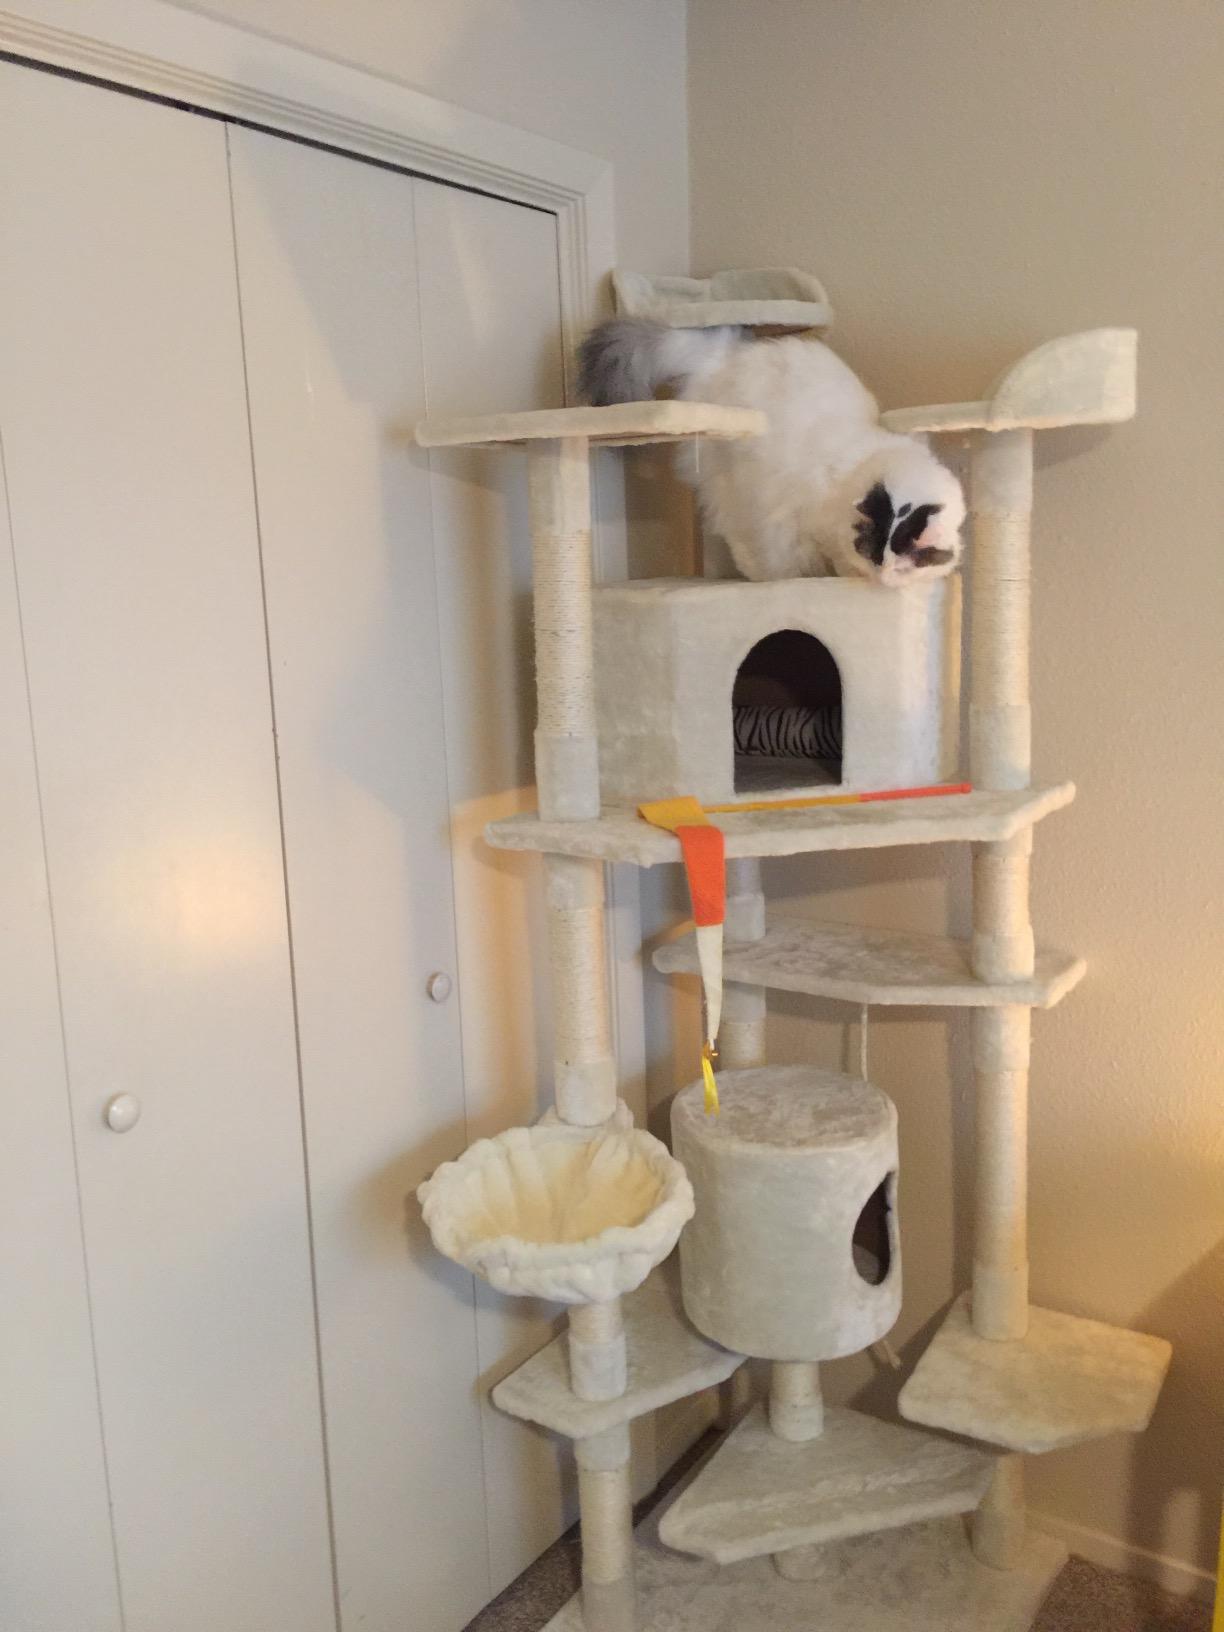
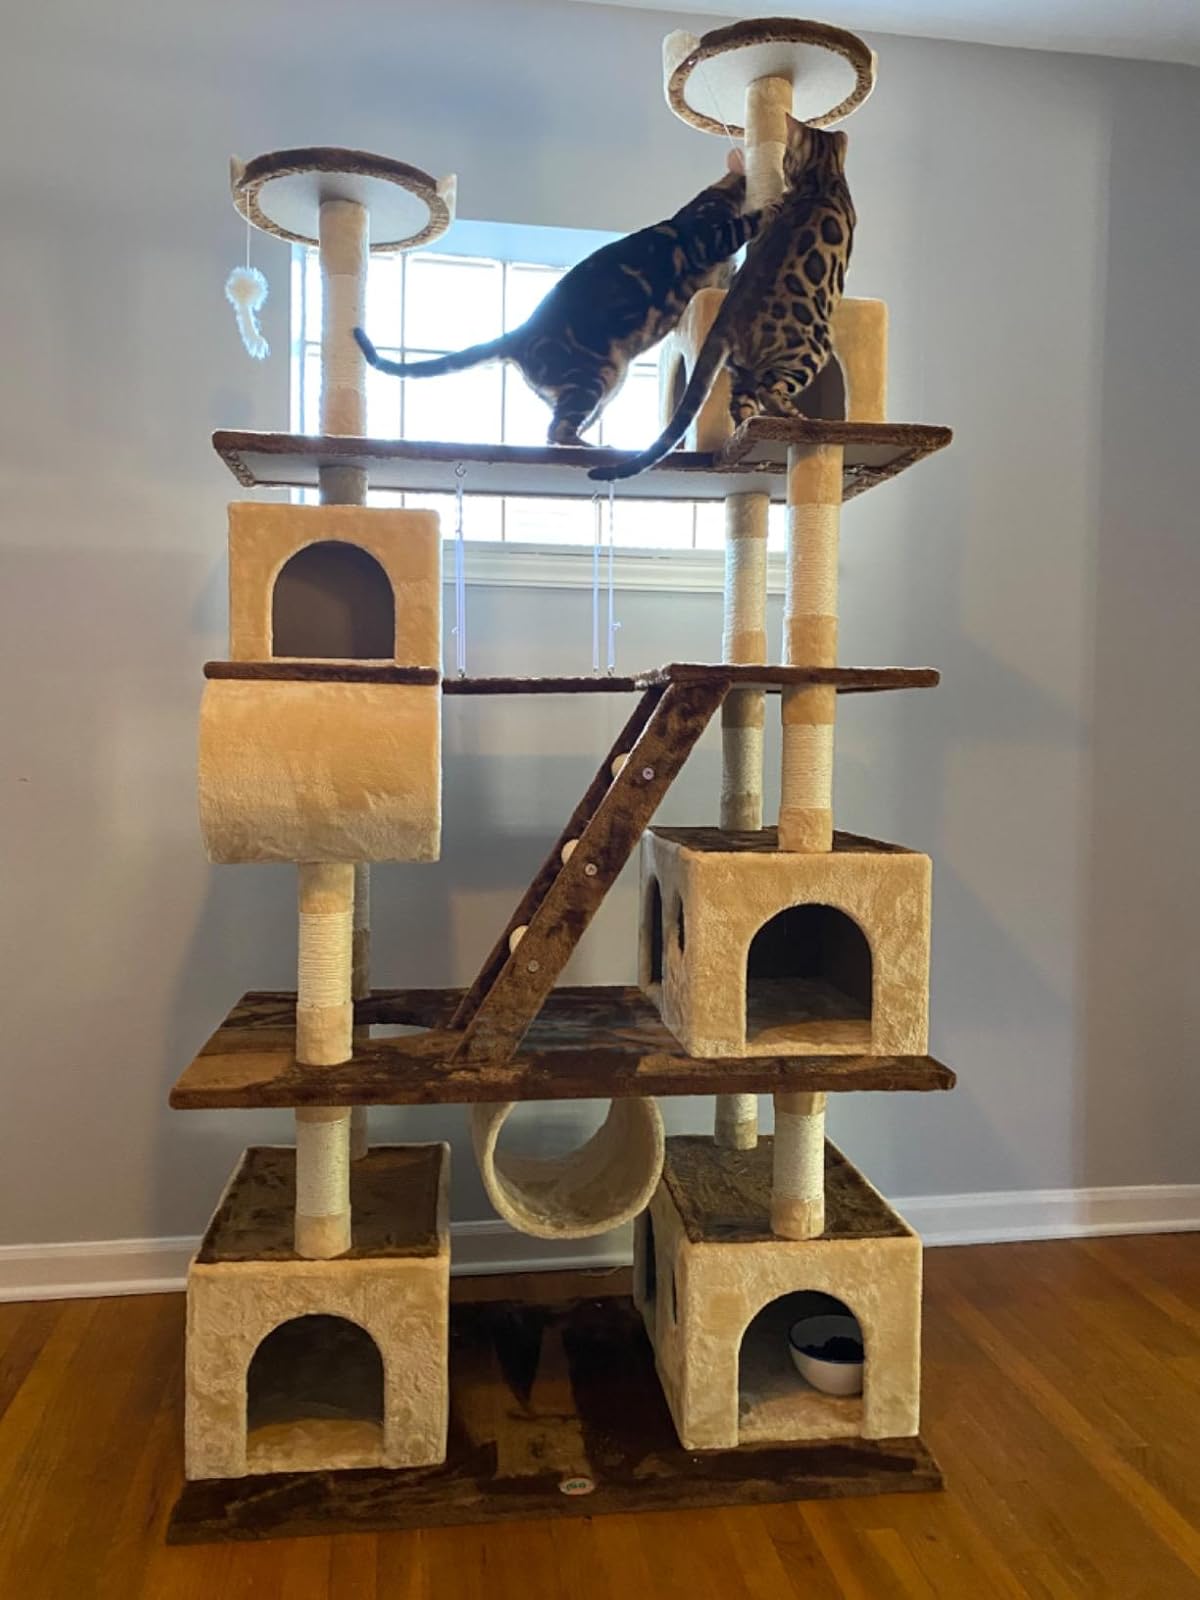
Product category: items_cat tree
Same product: no